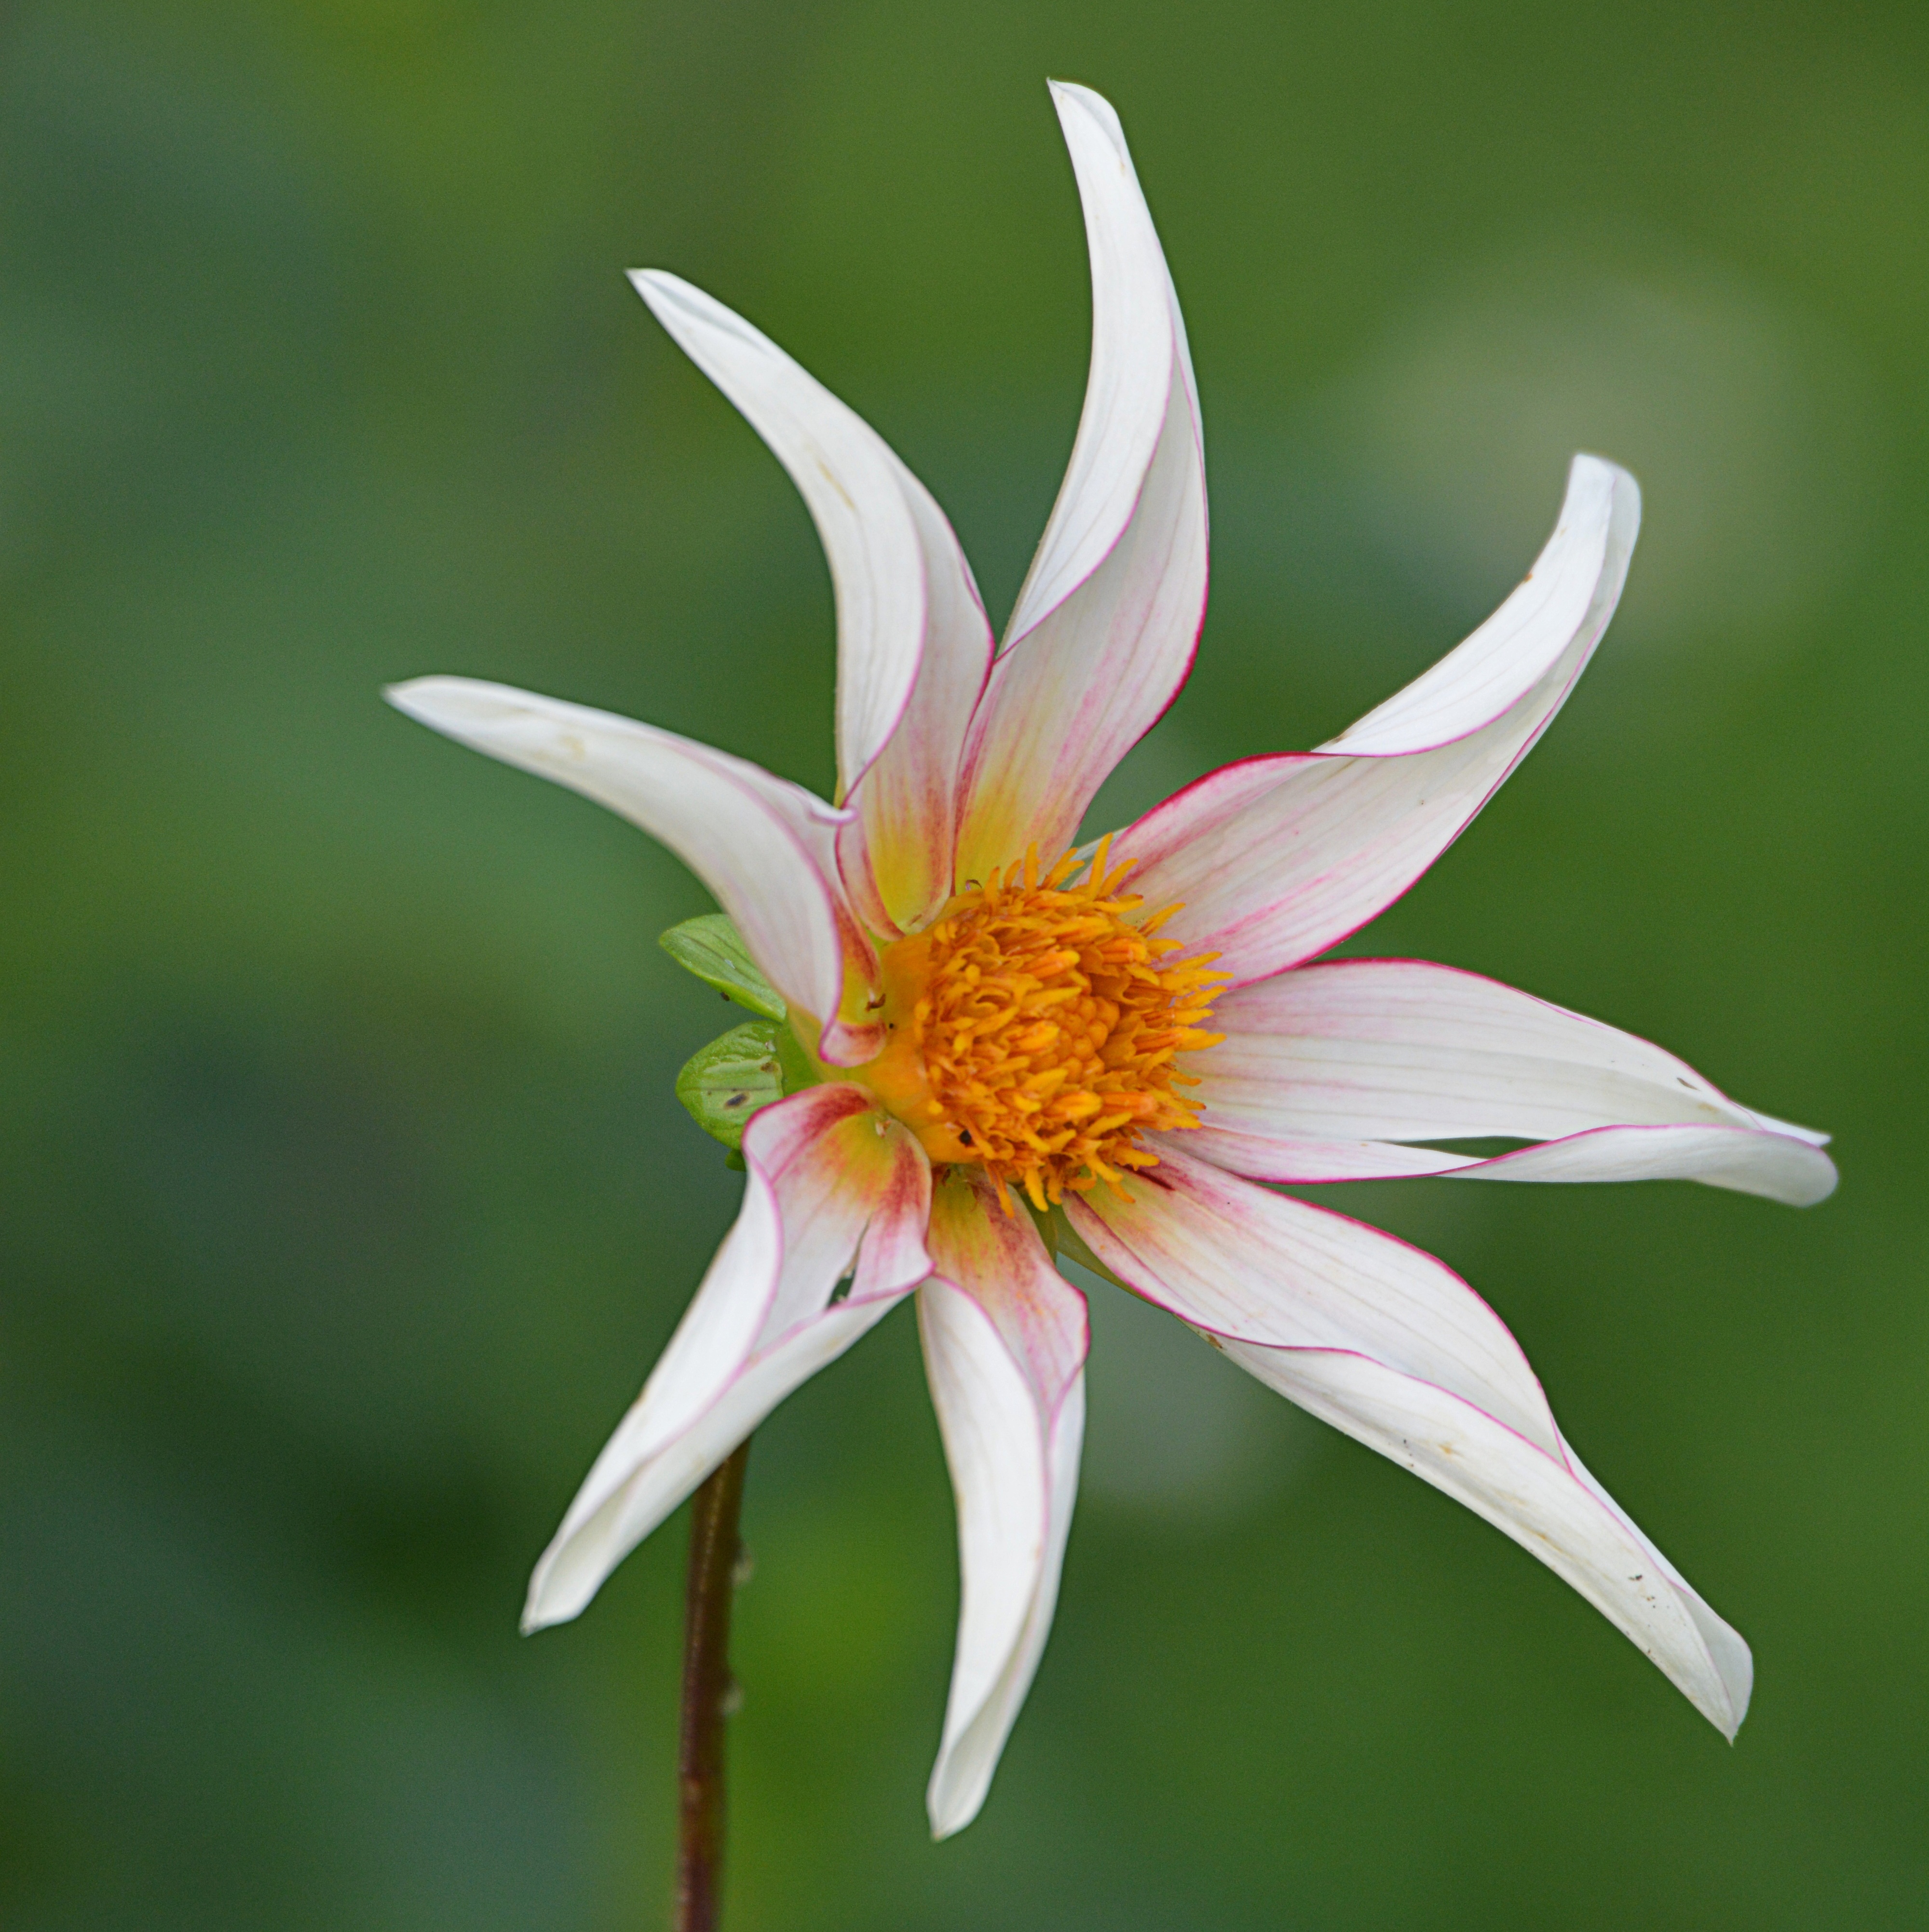
nature, blossom, plant, white, flower, petal, botany, flora, wildflower, close up, dahlia, lily, macro photography, flowering plant, daisy family, oxeye daisy, plant stem, land plant